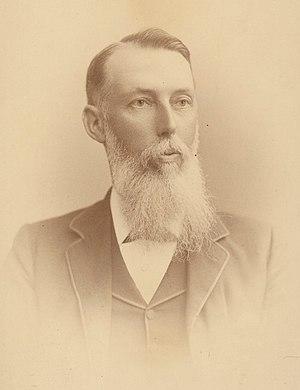
Le chimiste australien Edward Rennie
Edward Henry Rennie est un chimiste australien. Il est pendant un temps président de la Royal Society of South Australia, de 1886 à 1889 et de 1900 à 1903, et vice-président de 1903 à 1919.